Melaleuca dawsonii

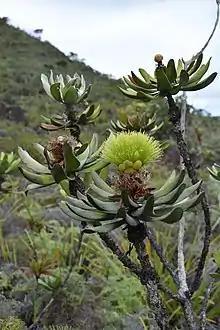
Habit, leaves, flowers and fruit on Montagne des Sources, New Caledonia

Melaleuca dawsonii is a shrub in the myrtle family, Myrtaceae and is endemic to the south of Grande Terre, the main island of New Caledonia. It is one of only a few members of its genus to occur outside Australia and was formerly known as "Callistemon suberosum" Pancher ex Brongn. & Gris.